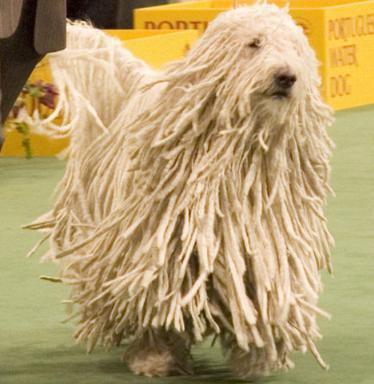
komondor